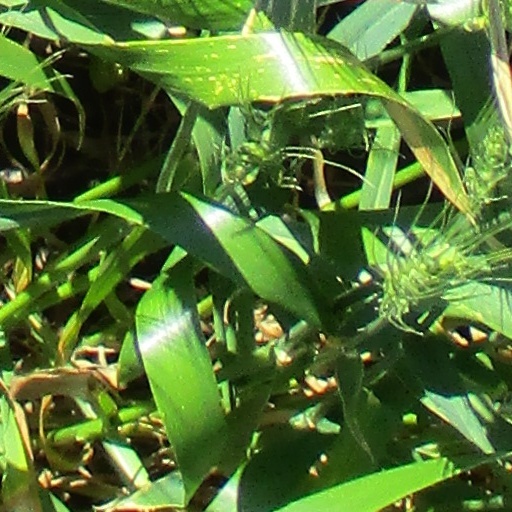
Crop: wheat